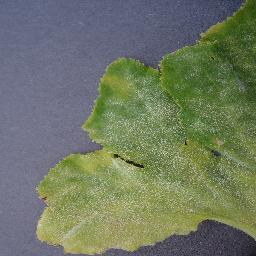
Label: Squash___Powdery_mildew